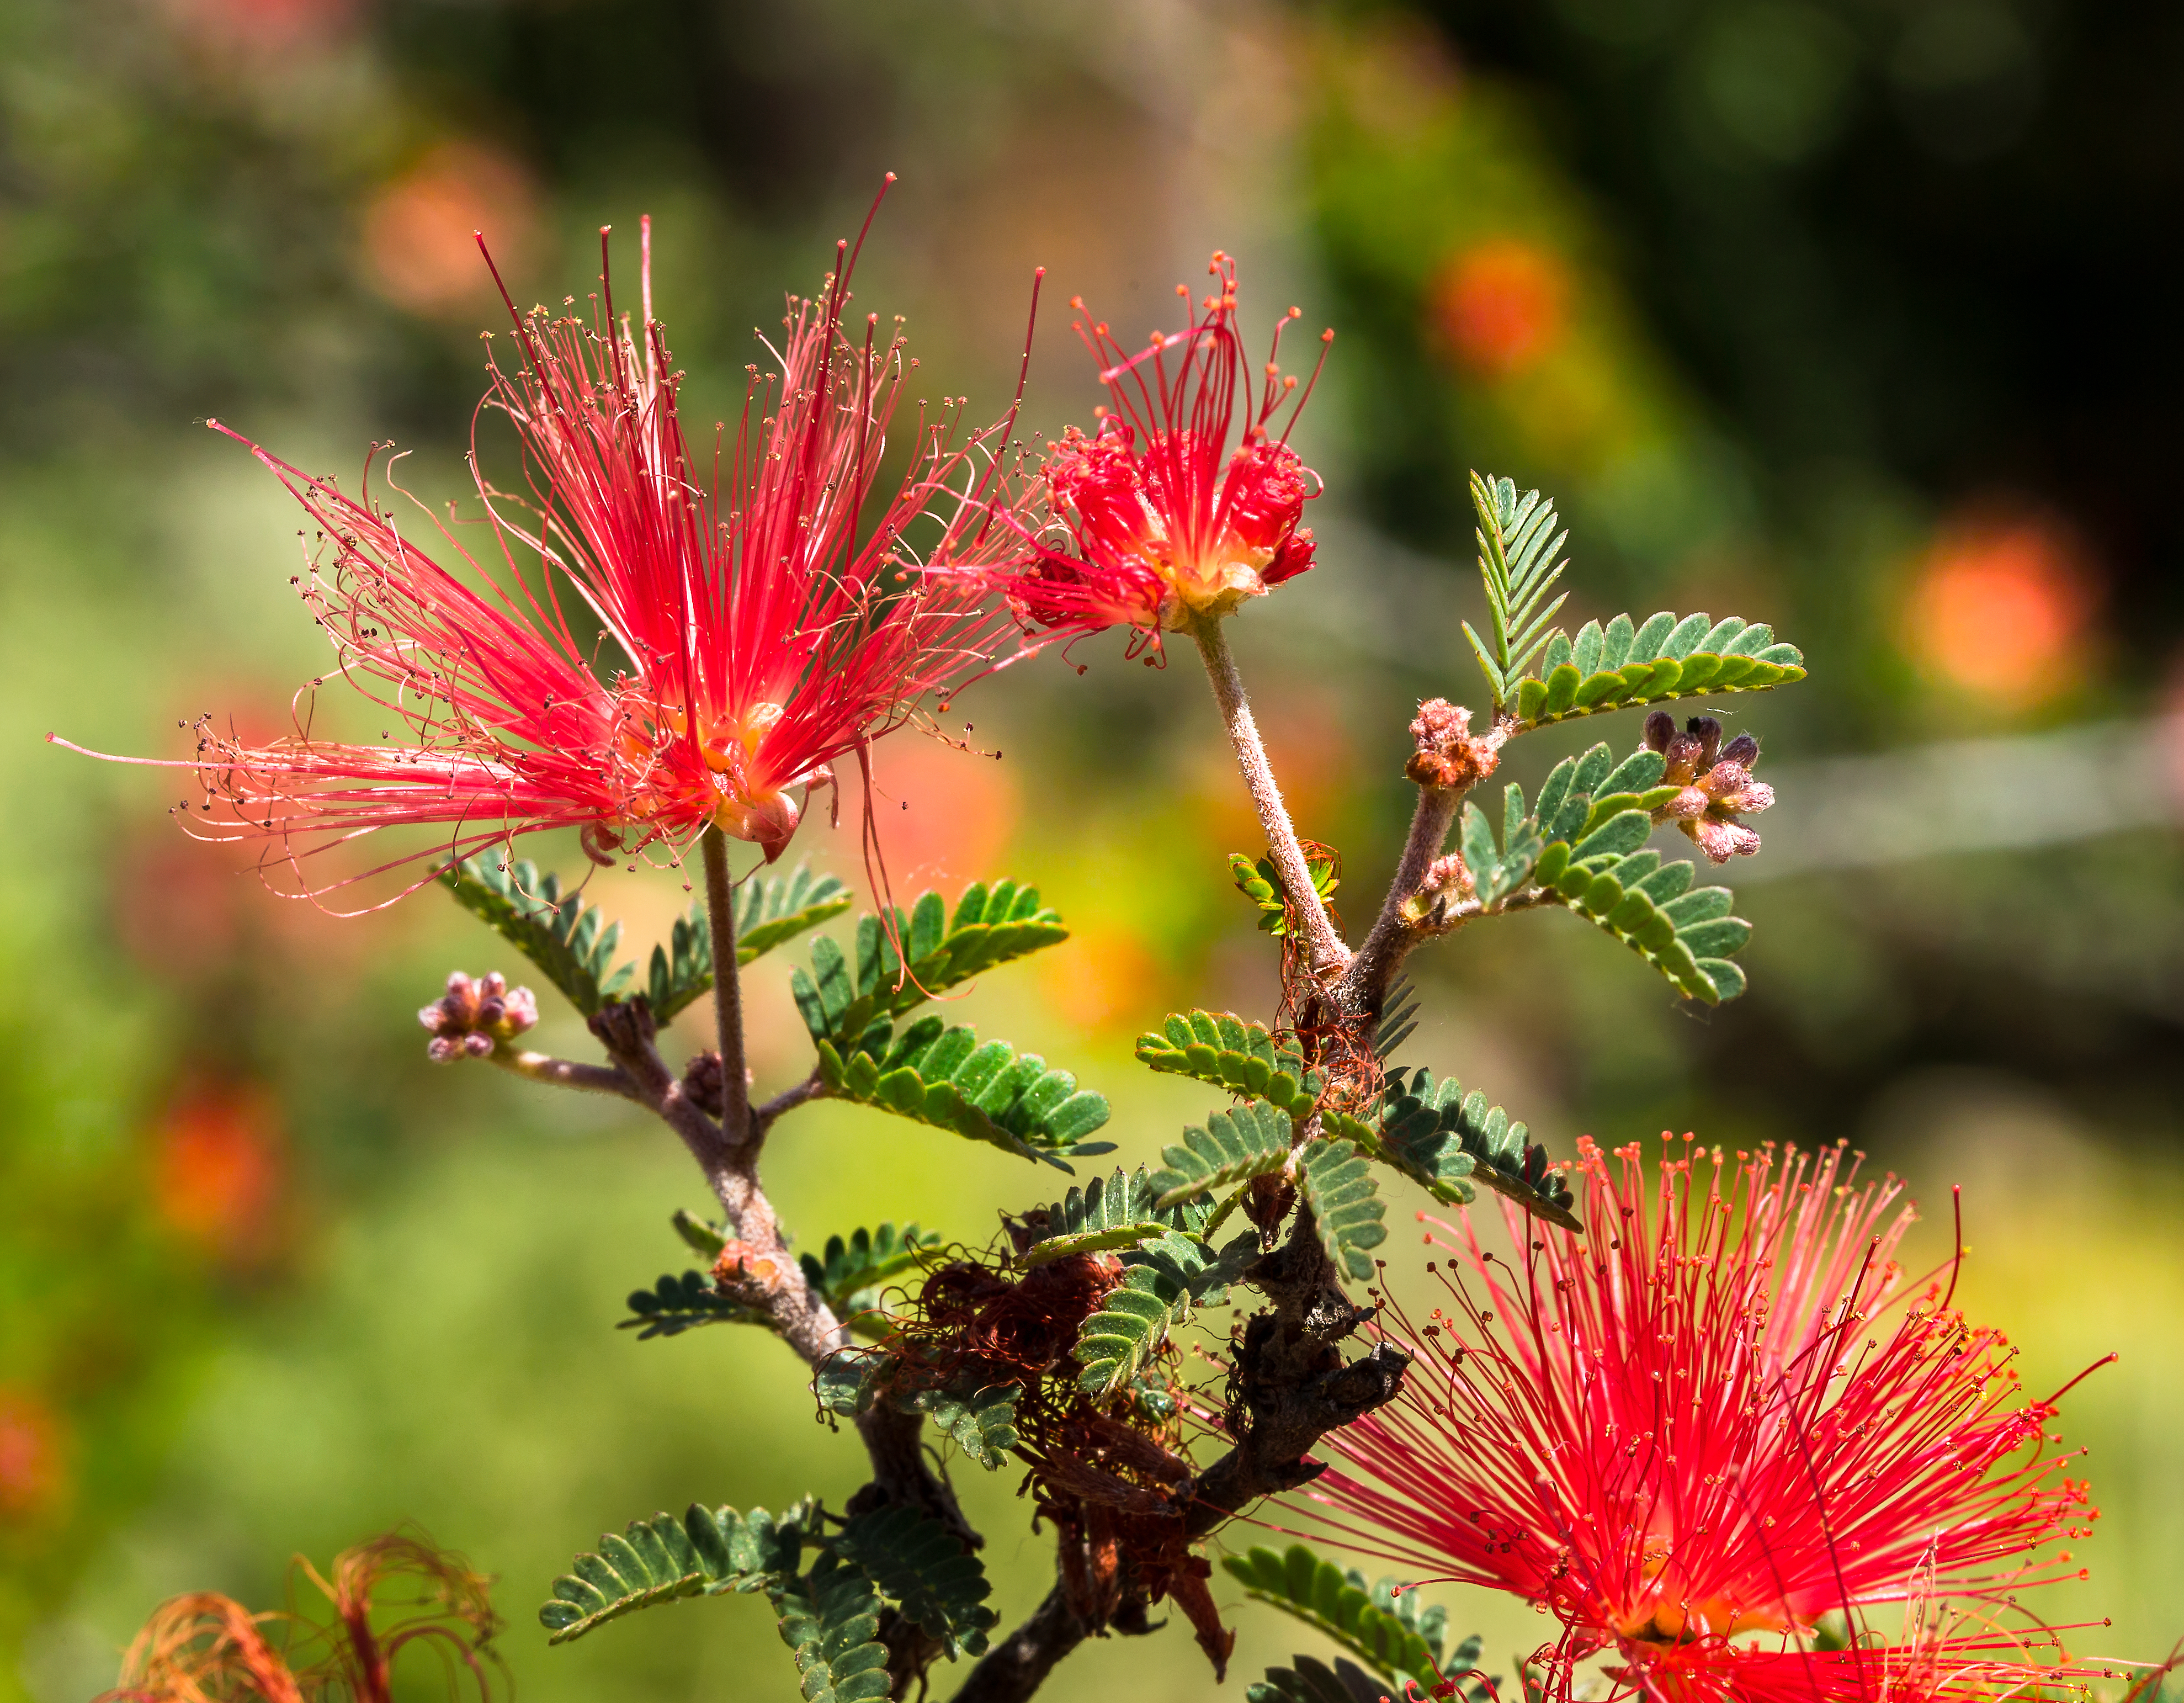
nature, blossom, bokeh, plant, photography, leaf, flower, red, insect, macro, autumn, botany, garden, flora, california, fauna, wildflower, close up, shrub, losangeles, nectar, fuzzy, nativeplant, macro photography, descansogardens, macroflowers, califonia, flowering plant, calliandracalifornica, bajafairyduster, land plant, thorns spines and prickles